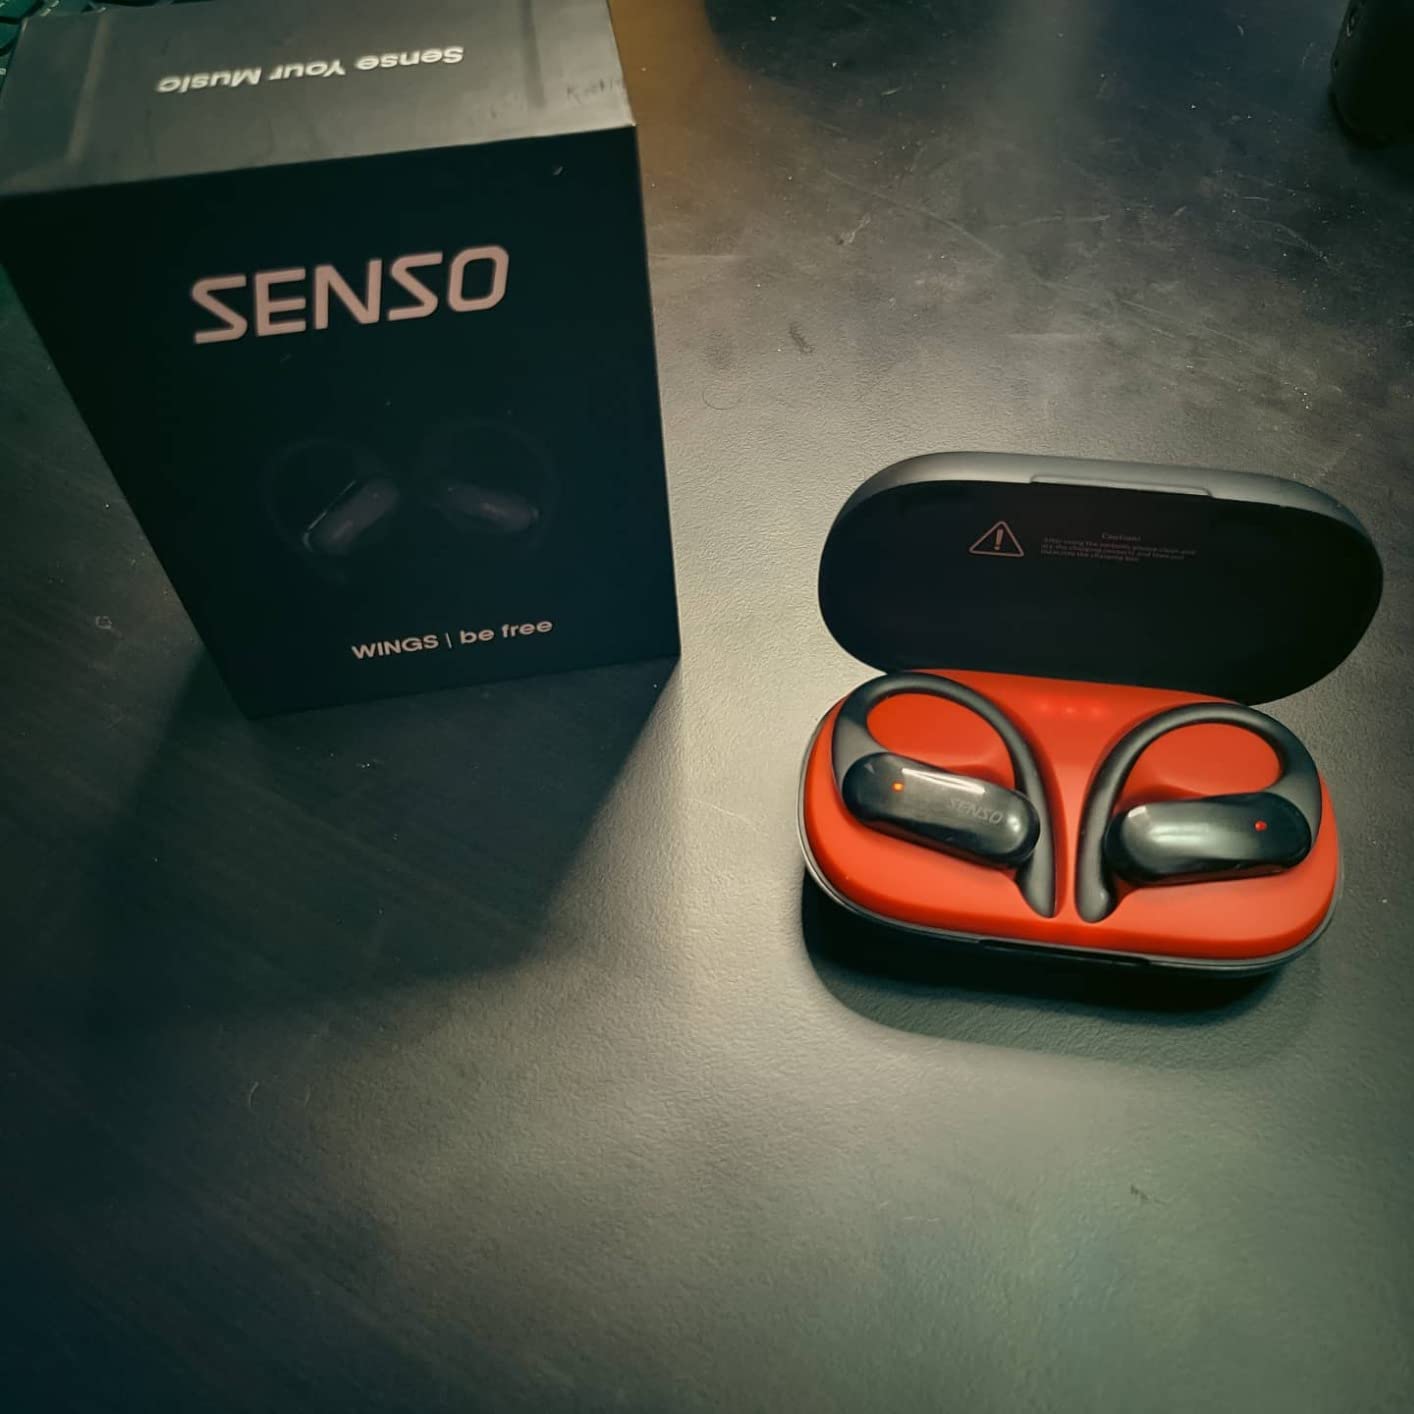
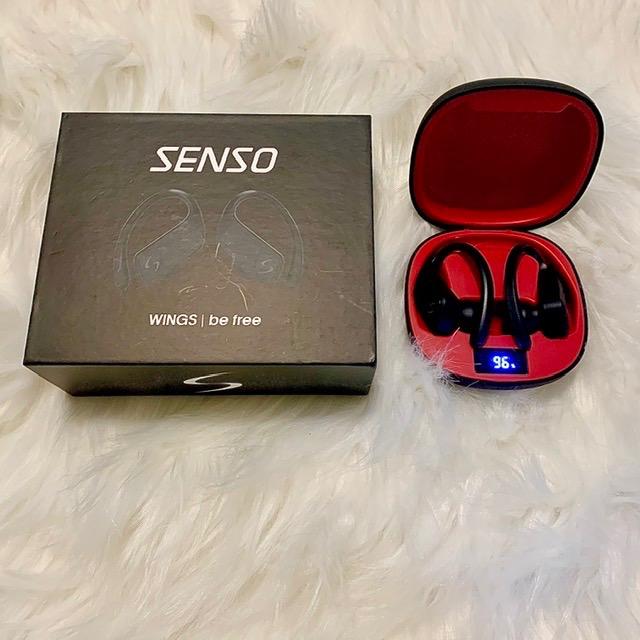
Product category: earbuds
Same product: no